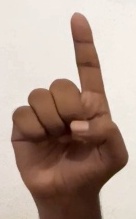
ASL sign: D